Yuta Wakimoto

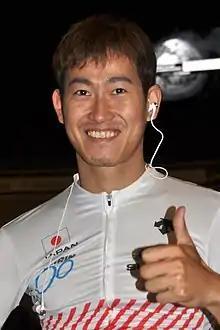
Wakimoto in 2018

is a Japanese track and road cyclist, who currently rides for UCI Continental team . He competed in the keirin event at the 2014 UCI Track Cycling World Championships. He is also a professional keirin cyclist.